Barnhill, Jura

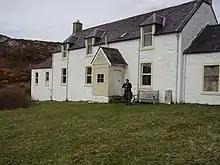
Barnhill in 2008

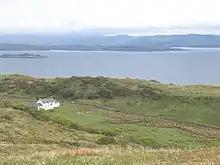
Barnhill with the Sound of Jura and the Scottish mainland behind

Barnhill is a farmhouse in the north of the island of Jura in the Scottish Inner Hebrides overlooking the Sound of Jura. It stands on the site of a larger 15th-century settlement, Cnoc an t-Sabhail; the English name Barnhill has been in use since the early twentieth century. The house was rented by the essayist and novelist George Orwell, who lived there intermittently from 1946 until January 1949. He completed his final novel, "Nineteen Eighty-Four", at Barnhill.